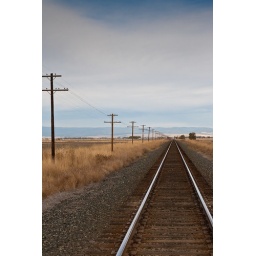
Railway and telephone poles along a road heading north in the Baker Valley of Eastern Oregon